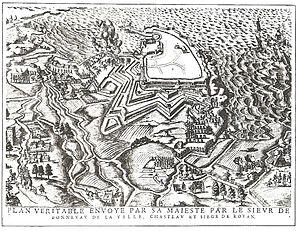
Le siège de Royan, plan de Bonneveau (1623)
31 janvier : Marie de Médicis est admise au Conseil du roi.
L’histoire de Royan commence au Néolithique, lorsque des hommes qui vivent de façon sédentaire commencent à occuper le site. Après les invasions germaniques, puis les attaques Vikings, Royan est un petit port de pêche siège de plusieurs prieurés au Moyen Âge. Sous domination anglaise pendant la guerre de Cent Ans, Royan devient une place forte protestante qui est assiégée et détruite par Louis XIII.